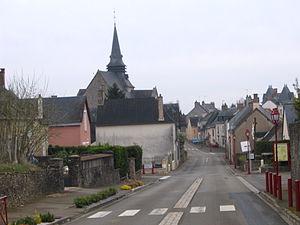
Une rue de Saint-Rémy-de-Sillé, Sarthe, France.